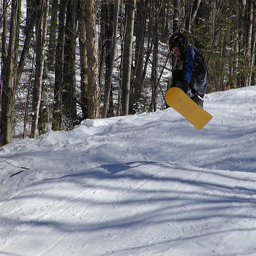
Person riding a snowboard down a snowy hill.
A man riding a snowboard on top of a snow covered slope.
A little boy riding a yellow snowboard with a helmet on.
A child jumping a ramp on snow on a yellow snowboard.
a person wearing a helmet snowboarding through the air by some trees